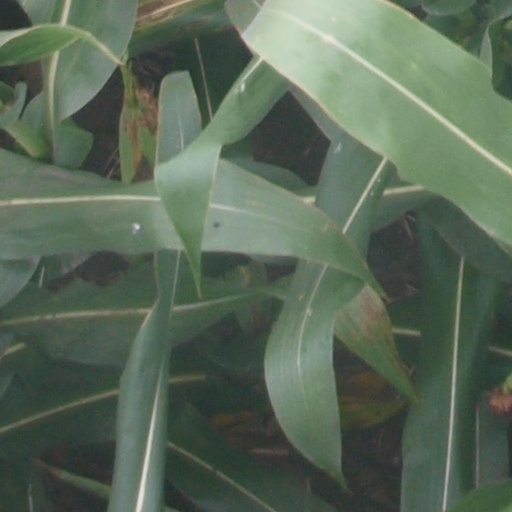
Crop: maize; corn